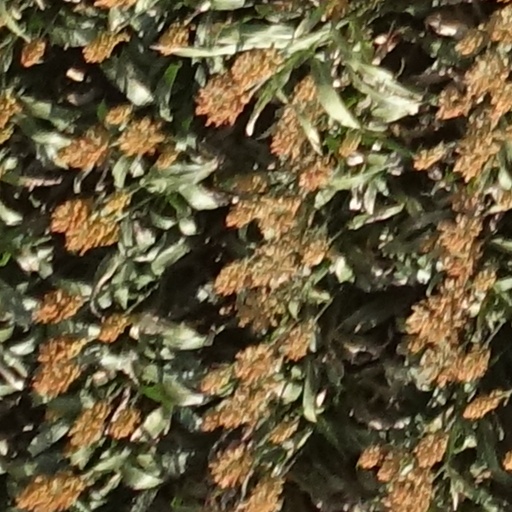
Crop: sorghum